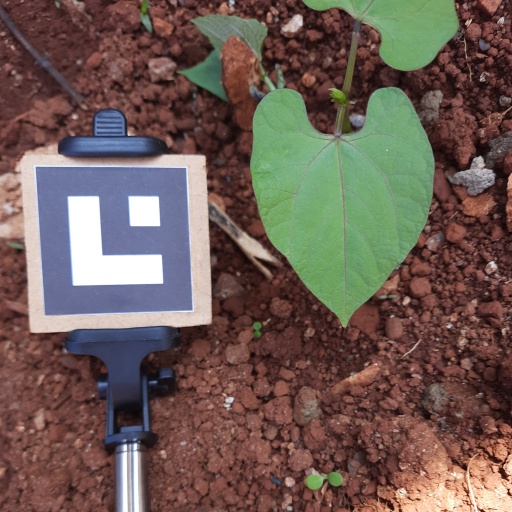
Observations: wavy surface, no eating holes, under shade